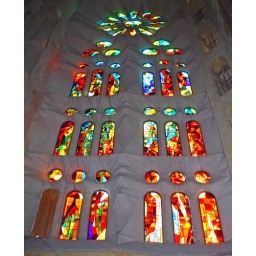
Beatiful, modern stained glass windows with red as the predominant colour in this set of windows.